Patrick J. Kennedy

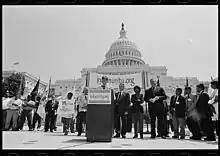
Kennedy speaking at a rally for American Indian and tribal unity in front of the U.S. Capitol

In 1994, Kennedy was elected as a Democrat to represent Rhode Island's 1st congressional district in the U.S. House of Representatives. He was re-elected seven times, serving from January 3, 1995, to January 3, 2011 (the 104th to 111th Congresses).